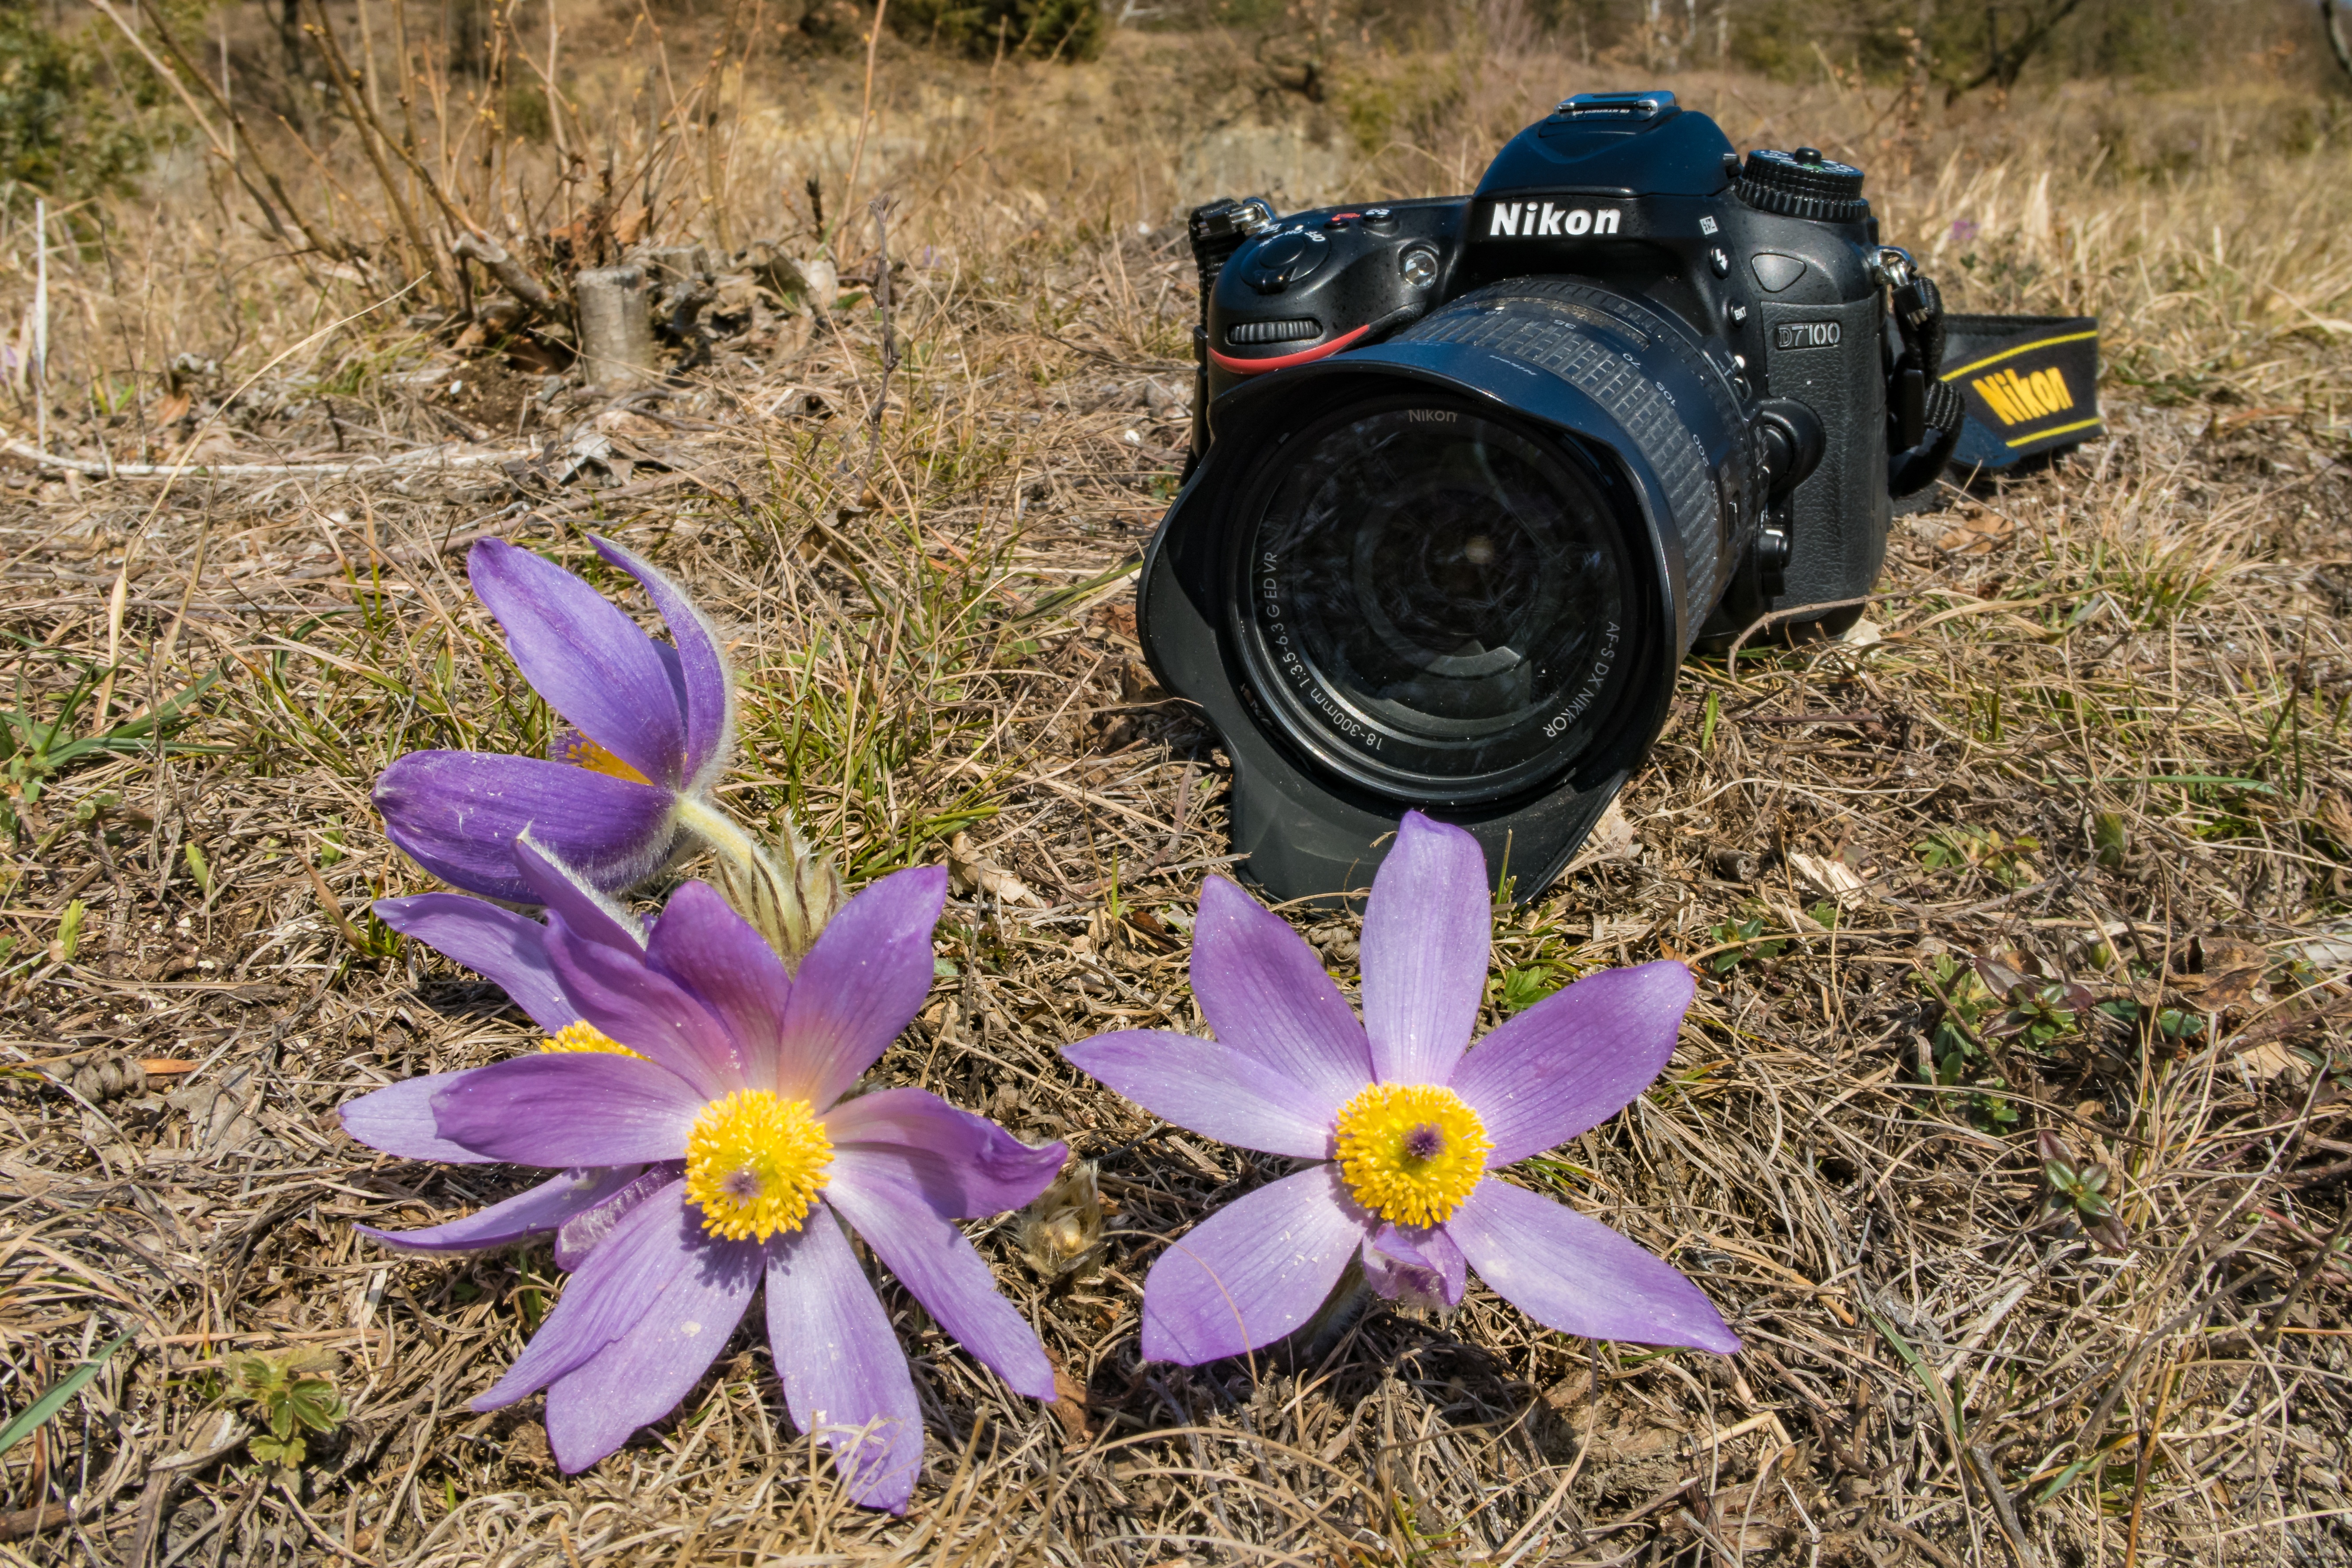
nature, blossom, plant, camera, wheel, flower, bloom, spring, hairy, pasqueflower, pasque flower, pulsatilla